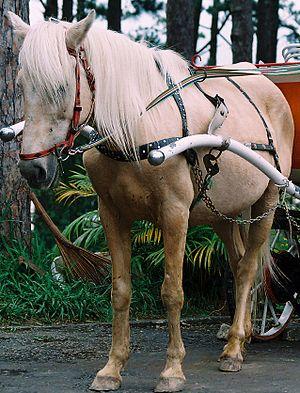
Poney vietnamien Ngua Noi
Le Ngua Noi est la race de poney native du Viêt Nam. Cet animal de taille très réduite appartient au groupe des poneys du Sud-Est asiatique, et se montre bien adapté au climat local. Il est mis au travail monté et bâté, mais aussi exploité pour la production de produits pharmaceutiques. Bien que locale, la race est très répandue, puisque le Viêt Nam compte 140 000 de ces poneys en 1997.